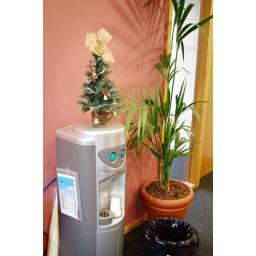
Rocking around the water cooler tree